Self-determination

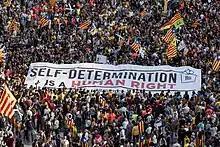
Protest in Barcelona on 1 October 2018

The Basque Country as a cultural region (not to be confused with the homonym Autonomous Community of the Basque country) is a European region in the western Pyrenees that spans the border between France and Spain, on the Atlantic coast. It comprises the autonomous communities of the Basque Country and Navarre in Spain and the Northern Basque Country in France.